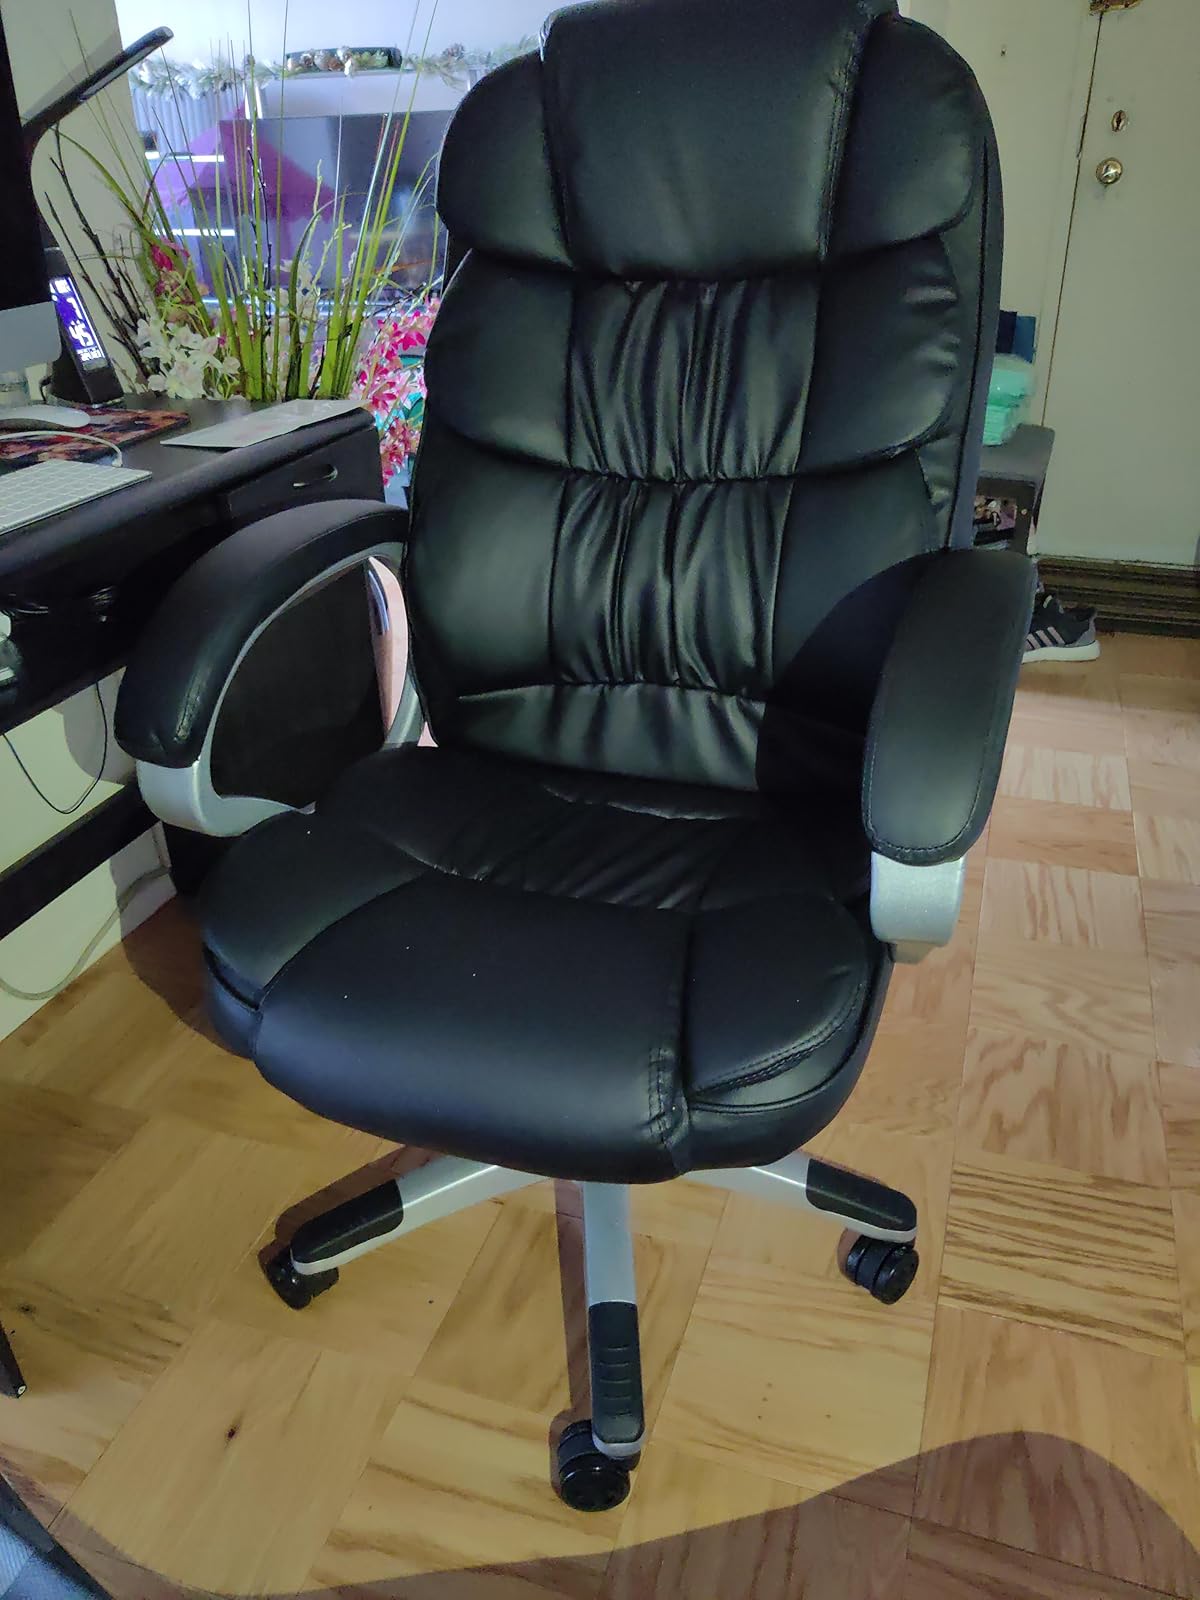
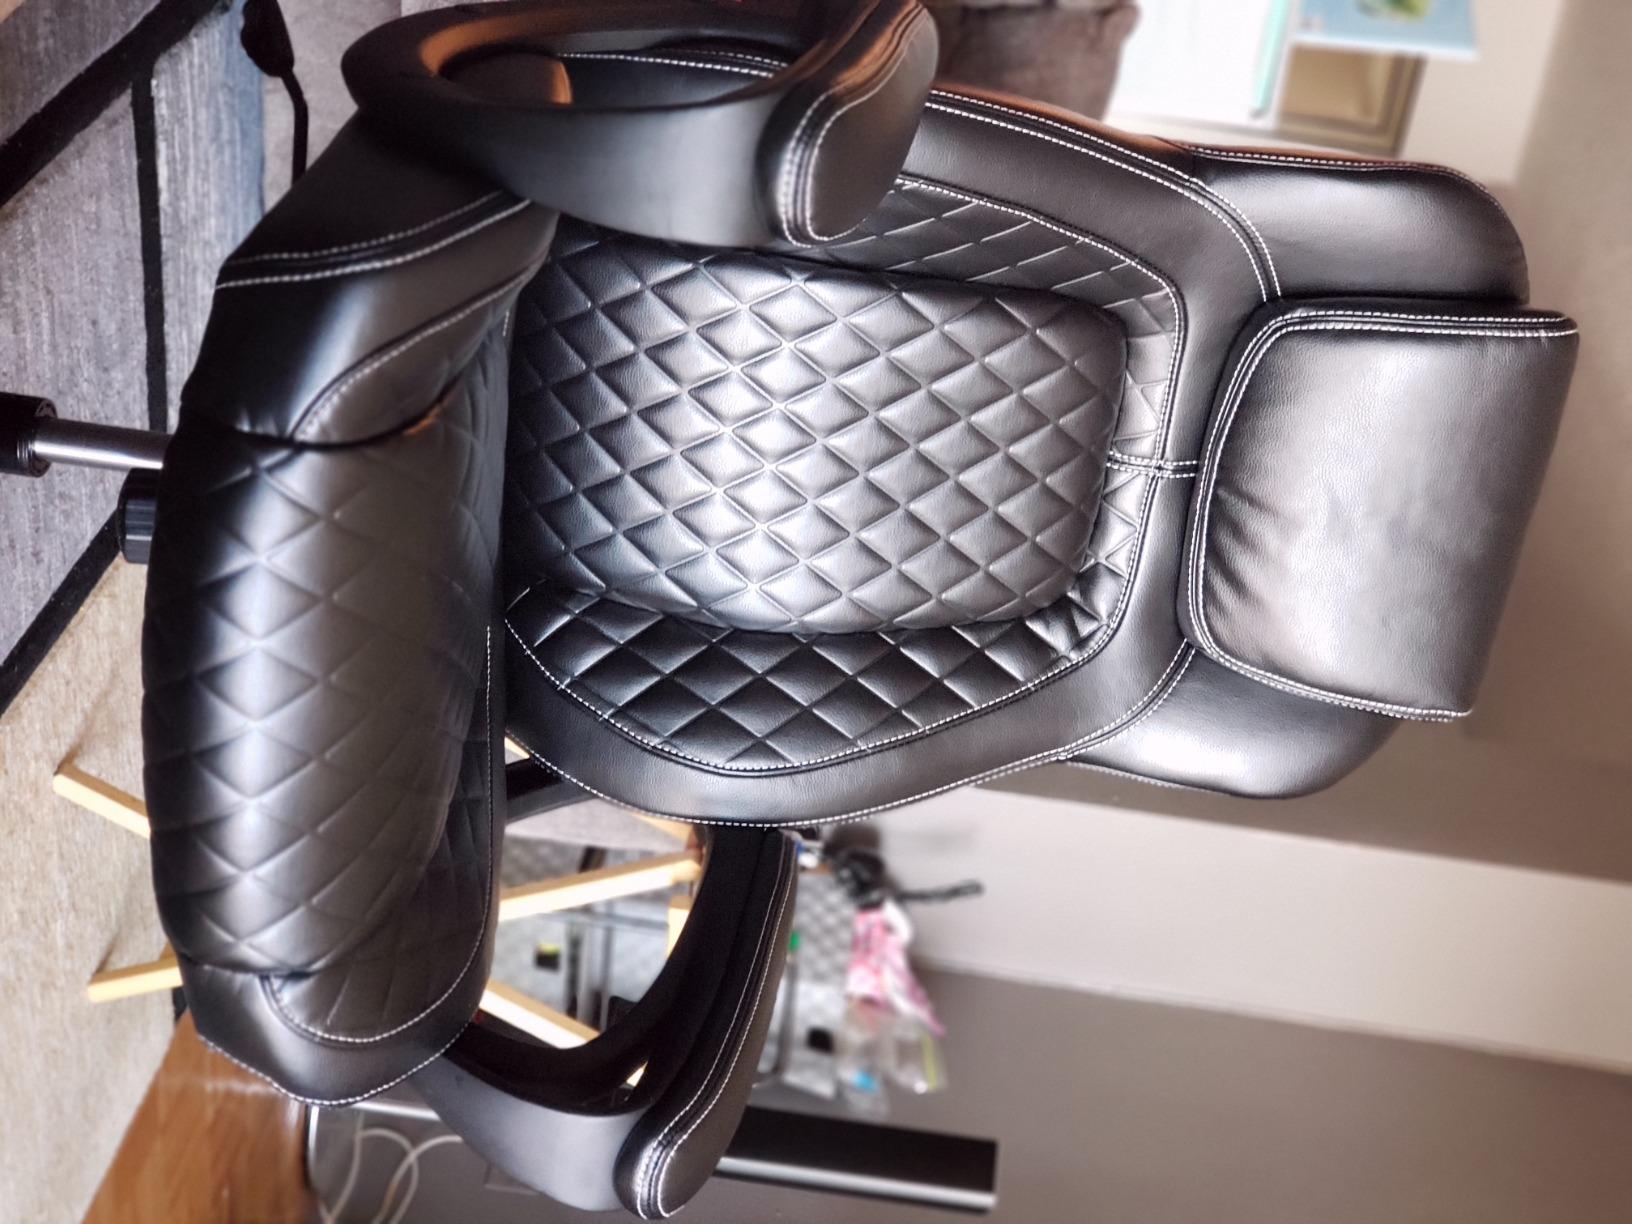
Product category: items_chair
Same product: no